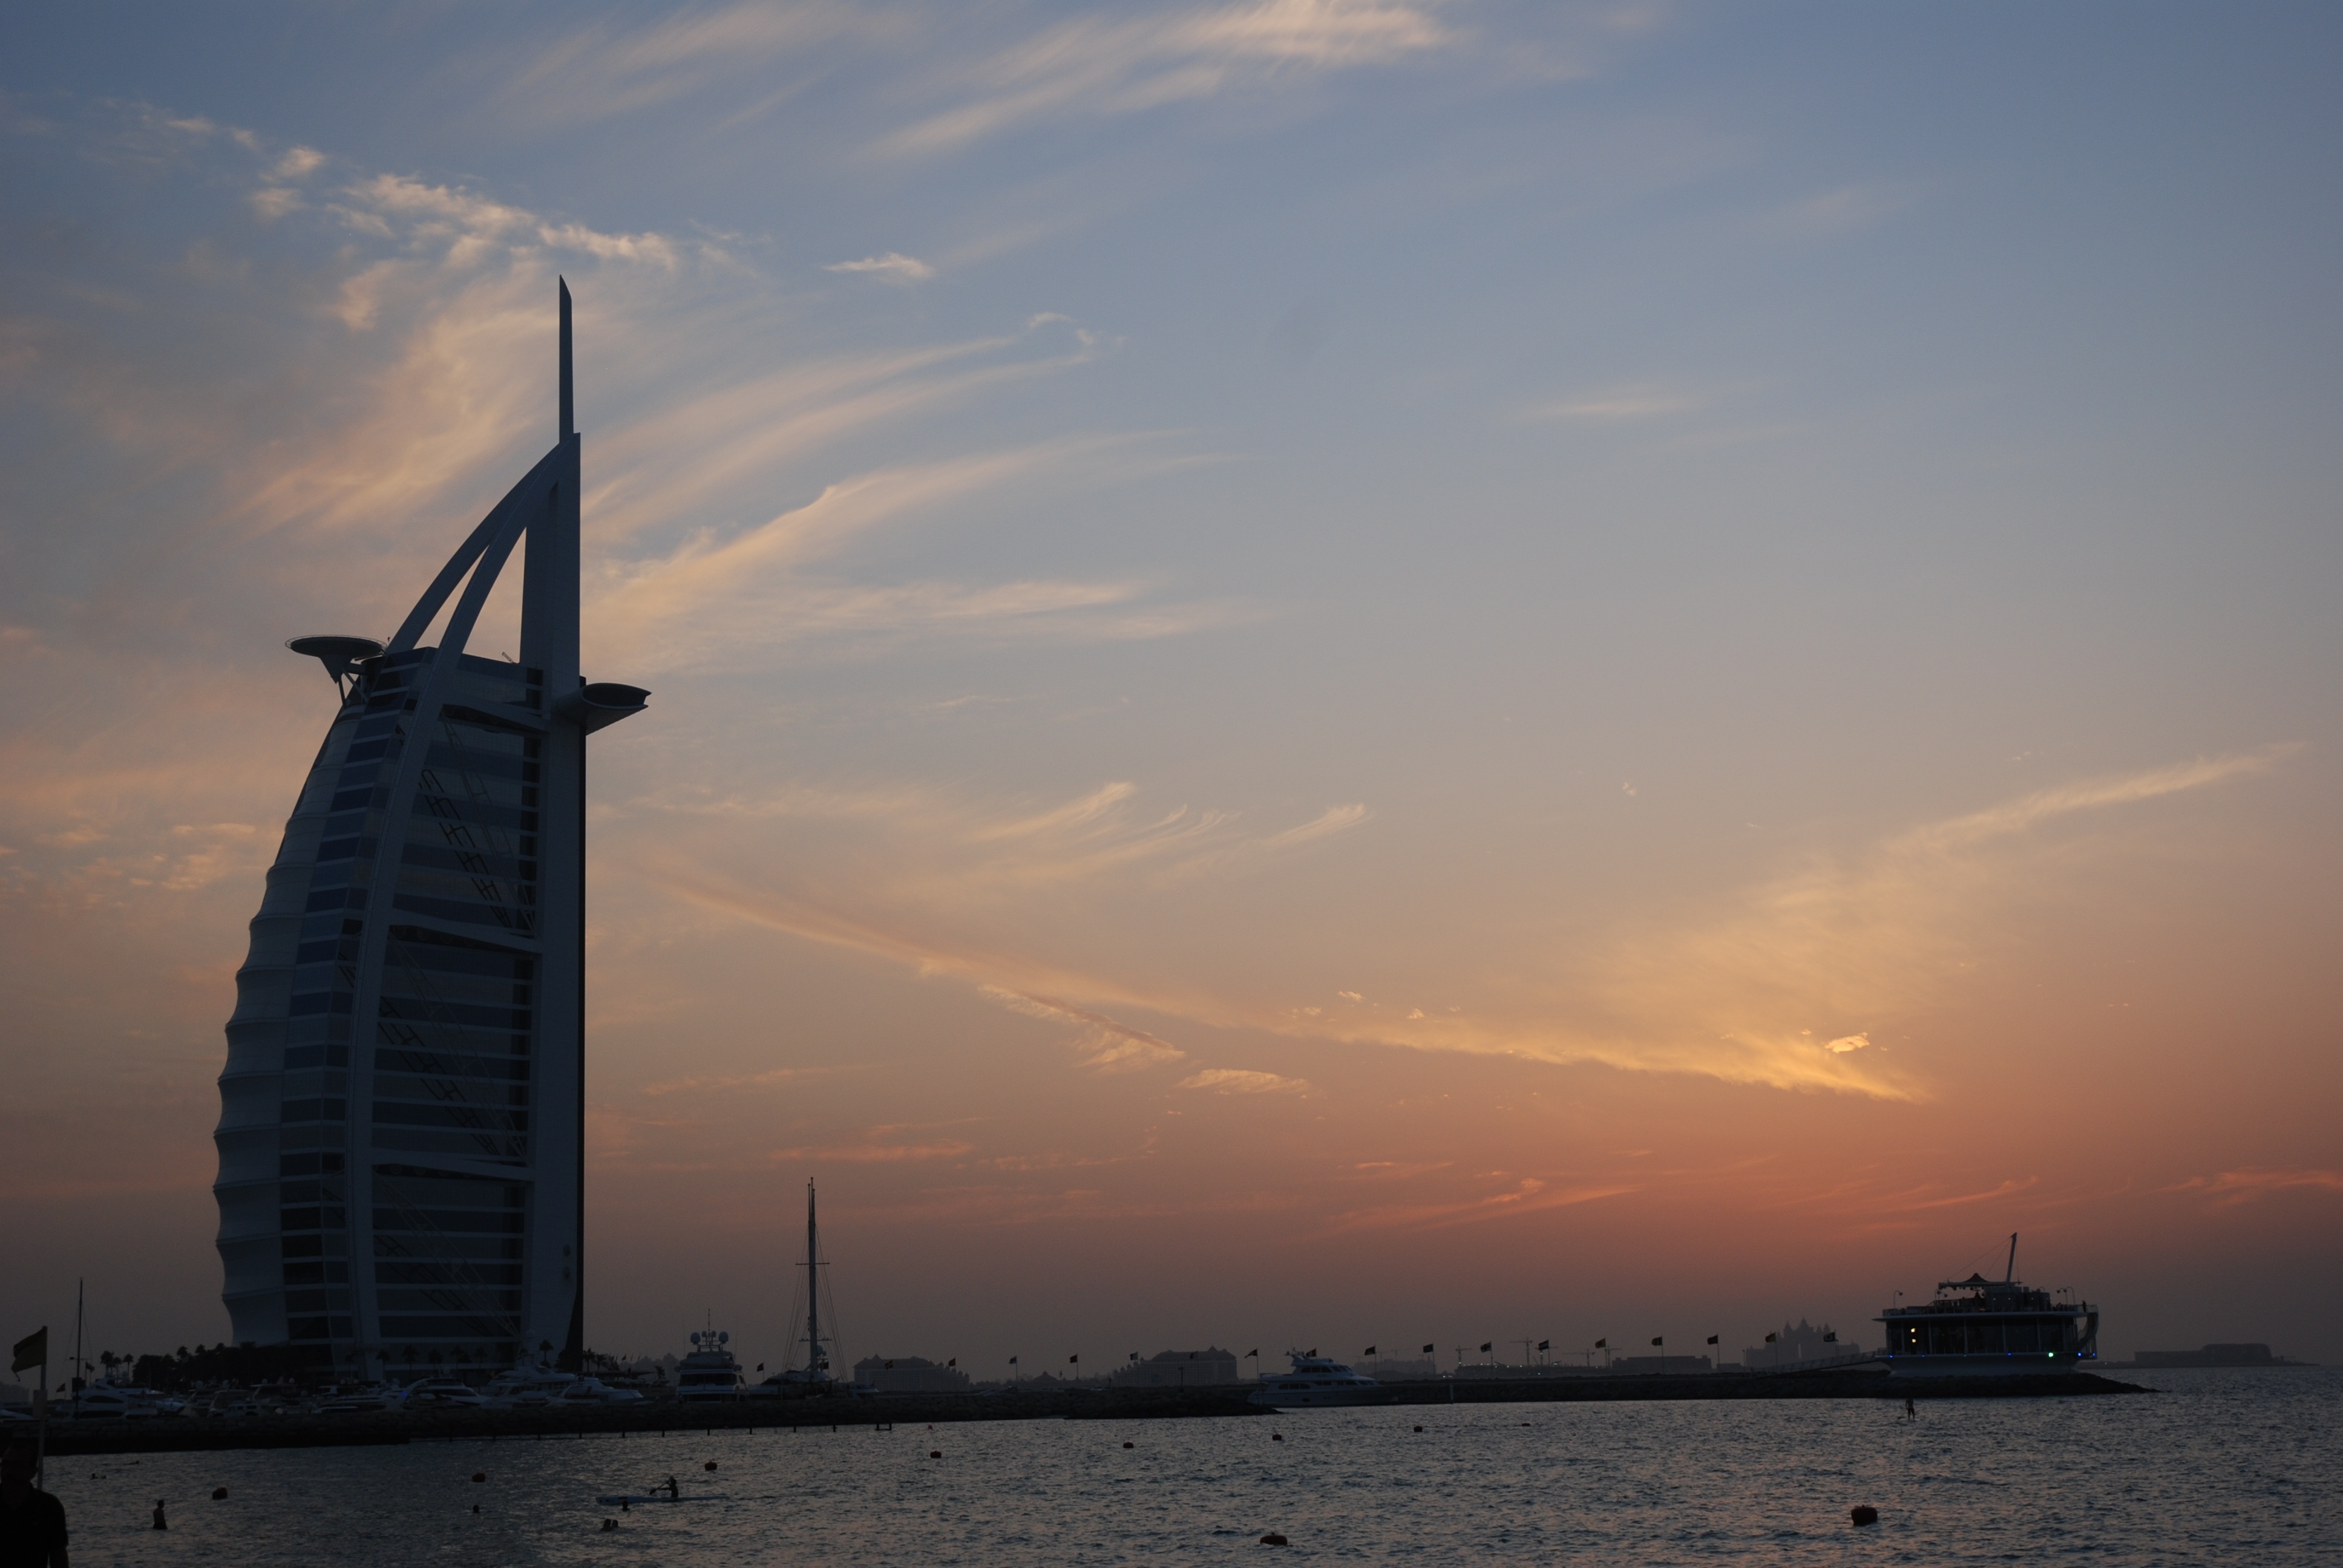
sea, horizon, cloud, architecture, sky, sunrise, sunset, sunlight, morning, windmill, wind, dawn, dusk, evening, tower, dubai, modern, hotel, uae, burj al arab, u a e